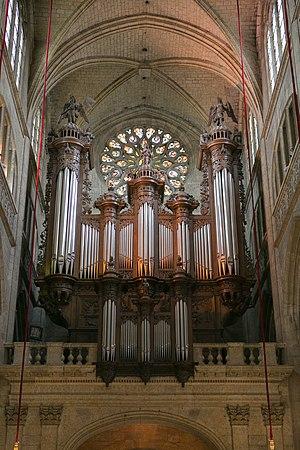
La cathédrale Sainte-Marie d'Auch est une cathédrale catholique romaine située à Auch dans le Gers. Elle est dédiée à la sainte Vierge. Vaste édifice à trois nefs, de 102 mètres de long sur 35 m de large, elle est le siège de l'archidiocèse d'Auch.